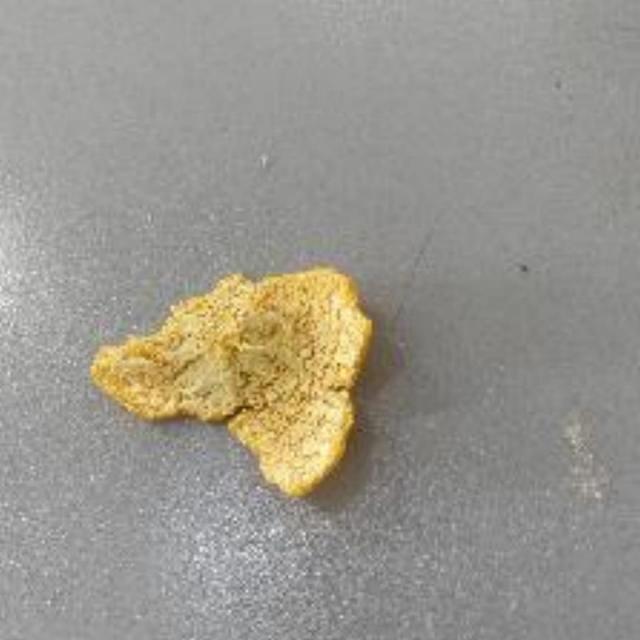
Label: peels